Utah State Route 9

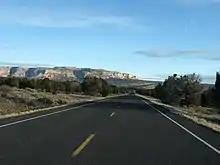
SR-9 between Zion National Park and Mount Carmel

The road from Hurricane north through La Verkin to US-91 at Anderson Junction was added to the state highway system in 1912, and a branch was added from La Verkin Junction east to Zion National Park in 1916 and beyond to Mt. Carmel Junction in 1923.